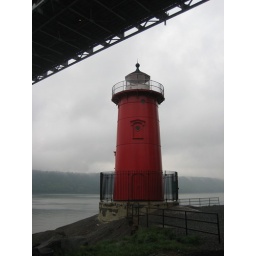
little red lighthouse underneath the GW bridge